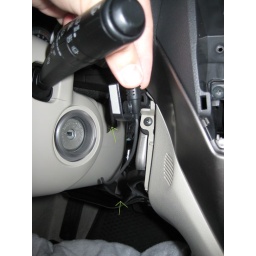
Route cable between steering column and metal bar (marked with green arrow) and slide the cable under the flap (also marked with green arrow).